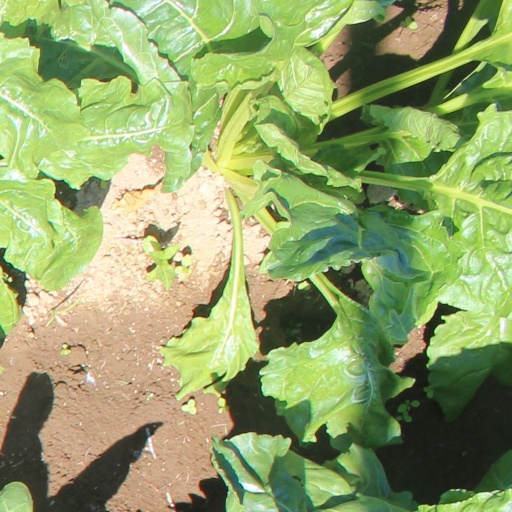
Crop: sugar beet